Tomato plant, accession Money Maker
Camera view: horizontal (90 deg, fisheye); turntable rotation: 60 degrees
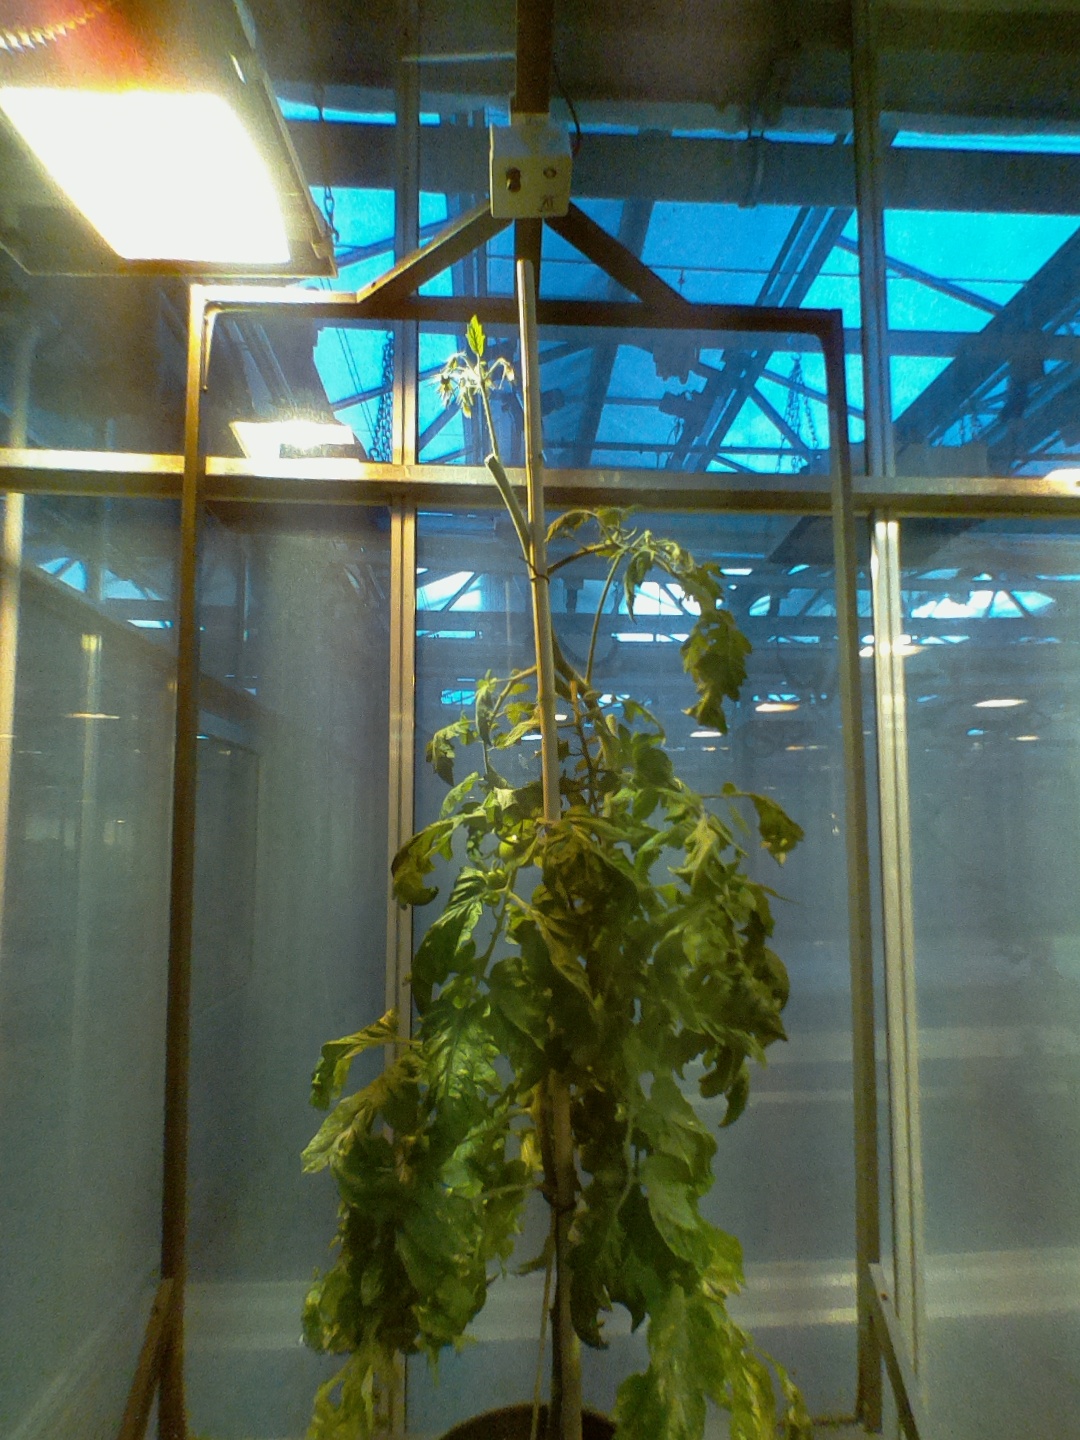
BBCH growth stage 75: 50%-60% of final fruit size